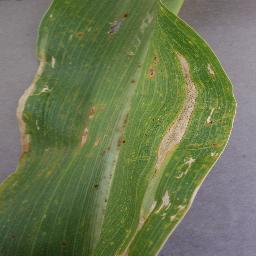
Label: Corn___Northern_Leaf_Blight